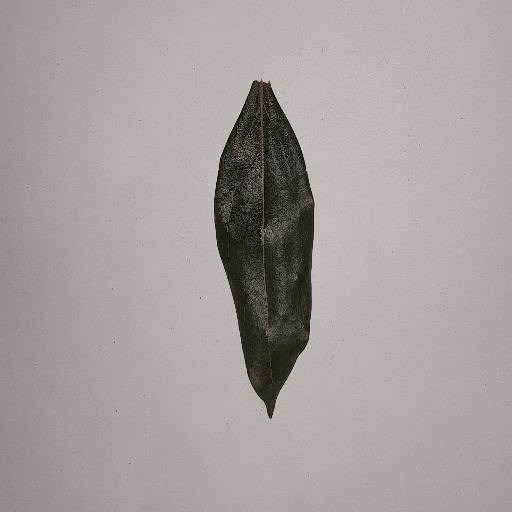
Species: Camphor
Leaf condition: Bacterial Spot